Juglans regia 'Zijing'

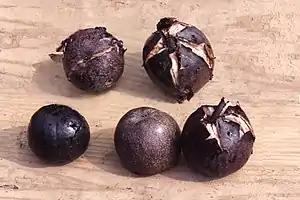

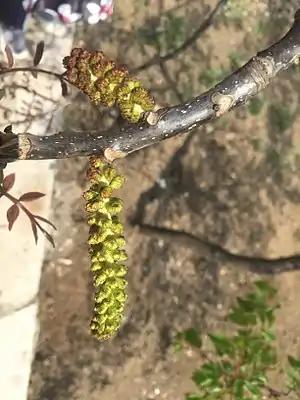

"J. regia Zijing" trees grow at an altitude of about 800 meters. They have strong resistance and are adapted to temperate climate regions. Because they are light-preferring plants, they are often cultivated on south-facing slopes in the Northern Hemisphere.